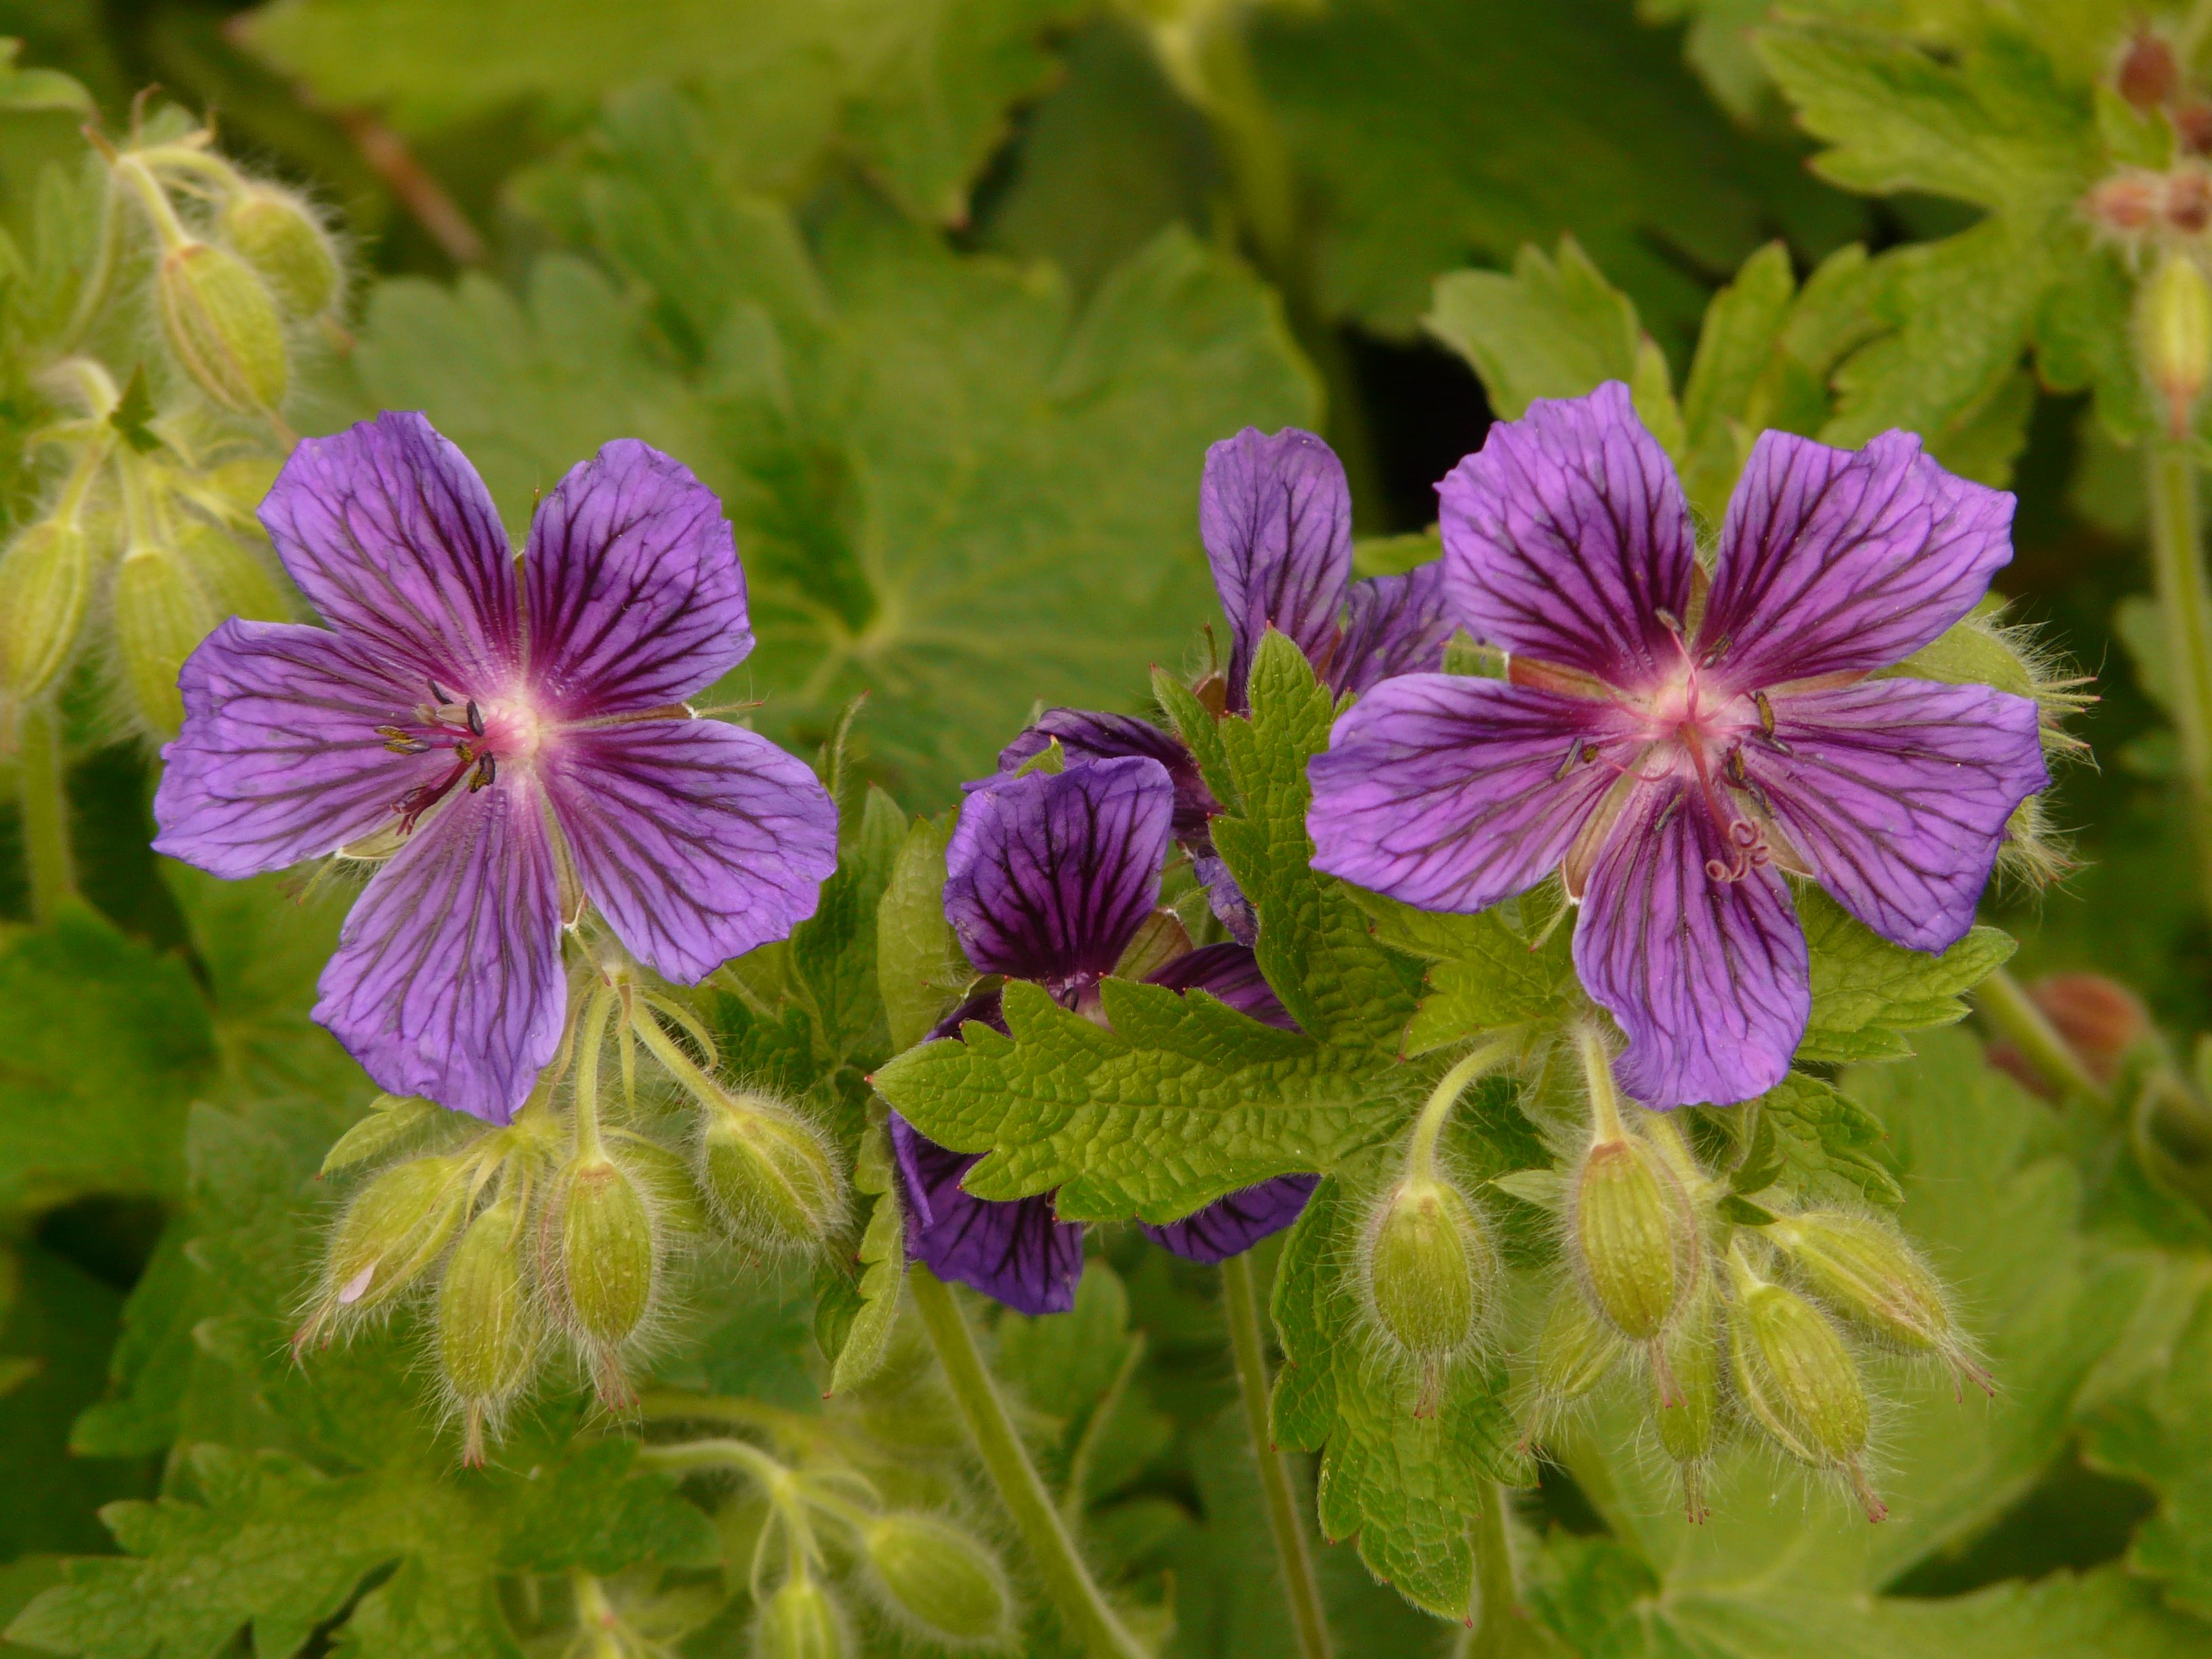
blossom, plant, flower, petal, bloom, green, botany, flora, wildflower, geranium, violet, viola, cranesbill, macro photography, ornamental plant, flowering plant, blue violet, geraniaceae, geranium cinereum, geranium greenhouse, annual plant, land plant, violet family, geraniales, grand geranium